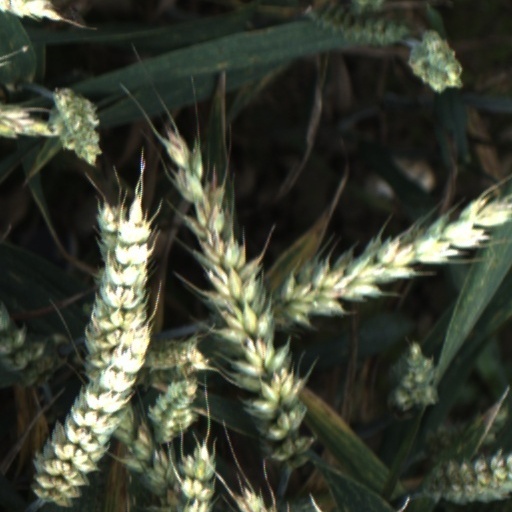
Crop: wheat